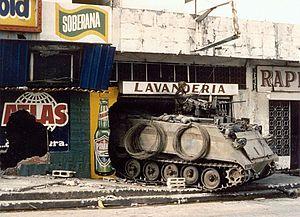
1989 est une année commune commençant un dimanche.
L'invasion du Panama par les États-Unis a lieu du 20 décembre 1989 au 31 janvier 1990, sous l'administration du président des États-Unis George H. W. Bush.